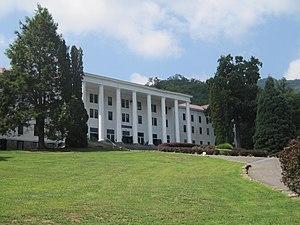
Anni Albers, née Annelise Fleischmann le 12 juin 1899 à Berlin en Allemagne et morte le 9 mai 1994 à Orange dans le Connecticut aux États-Unis, est une artiste textile américaine d'origine allemande, designer, lithographe et théoricienne de l'art, qui a participé au mouvement du Bauhaus et a enseigné au Black Mountain College. Anni Albers est une des rares femmes du Bauhaus à avoir rencontré de son vivant le succès professionnel et la reconnaissance.
Le Black Mountain College fut une université libre expérimentale, fondée en 1933 près d'Asheville en Caroline du Nord, aux États-Unis. Plate-forme pour les pratiques artistiques d'avant-garde, elle a considérablement marqué l'histoire de l'art du XXᵉ siècle. Elle cessa son activité en 1957.